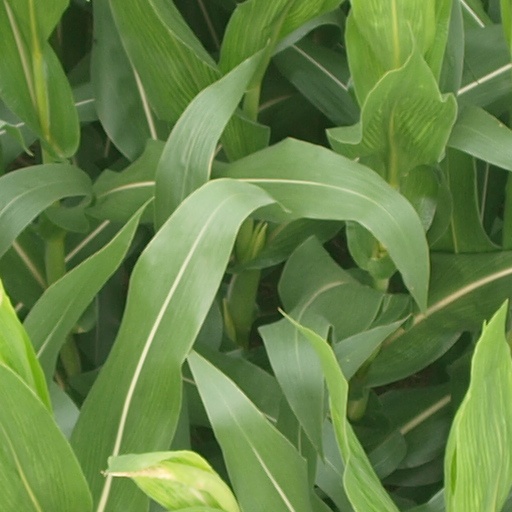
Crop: maize; corn